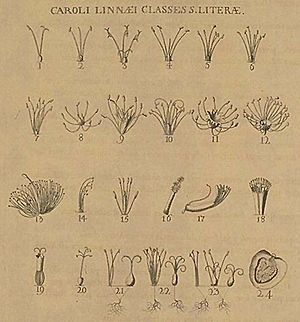
Linnés seksualsystem / Linnés seksualsystem
Georg Dionysius Ehrets tavle Caroli Linnaei Classes Sive Literae fra førsteudgaven af Systema Naturae.
Linnés seksualsystem er en klassifikation af alle planter – eller rettere alle organismer som ikke er dyr – i 24 grupper. Systemet blev første gang publiceret 1735 i hans Systema Naturae og vandt umådelig indflydelse. Spor af systemet fandtes stadig i det 20. århundredes skolefloraer og i hovednøglen i Rostrups flora, i hvilken man skulle starte med at tælle støvdragere i blomsten. Linnés system er for længst forældet, idet moderne systematik følger fylogeniske principper, altså forsøger at lade inddelingen afspejle evolutionens forløb. Det var ikke Linnés hensigt at skabe et naturligt system. Han ville derimod lave et praktisk system.